The Lost Chord

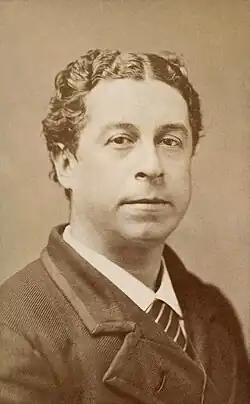
The composer's brother, Fred Sullivan

In 1877, Arthur Sullivan was already Britain's foremost composer, having produced such critically praised pieces as his "Irish Symphony", his "Overture di Ballo", many hymns and songs, such as "Onward, Christian Soldiers", and the popular short operas "Cox and Box" and "Trial by Jury". Adelaide Anne Procter was an extremely popular poet in Britain, second in fame only to Alfred Lord Tennyson. On the early published sheet music for the song, Procter's name is written in larger letters than Sullivan's. Sullivan's father's death had inspired him to write his "Overture In C (In Memoriam)" over a dozen years earlier.